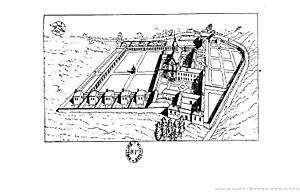
Chartreuse de Glandier en 1791, gravure de 1886
La Loyre est une rivière française du département de la Corrèze, affluent rive droite de la Vézère et sous-affluent de la Dordogne.
La chartreuse Sainte-Marie de Glandier est un ancien monastère masculin de l'ordre des Chartreux, fondé en 1219, dans la vicomté de Comborn, en Limousin, aujourd'hui dans la commune de Beyssac, en Corrèze, région de Nouvelle-Aquitaine.